Sky position (RA, Dec in degrees): 129.067, 16.636
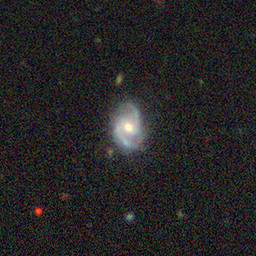
Galaxy morphology: Unbarred Loose Spiral Galaxies